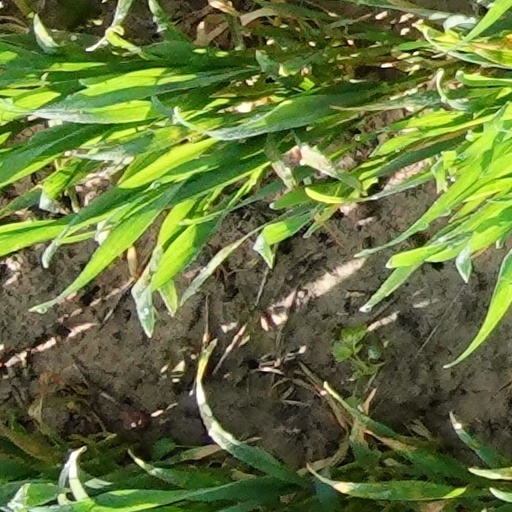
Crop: wheat